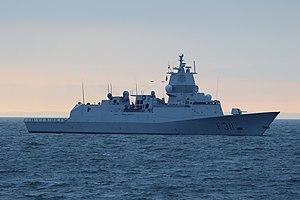
Le KNM Roald Amundsen est la deuxième frégate de la classe Nansen dans la Marine royale norvégienne. Elle est admise au service actif en mai 2007 et spécialisée dans la lutte anti-sous-marine. Son port d'attache est Håkonsvern, près de Bergen dans le comté de Hordaland.
Le KNM Fridtjof Nansen est la première frégate de la classe Nansen dans la Marine royale norvégienne. Elle est admise au service actif en avril 2006 et est spécialisée dans la lutte anti-sous-marine et la lutte anti-navire. Son port d'attache est Håkonsvern, près de Bergen dans le comté de Hordaland.